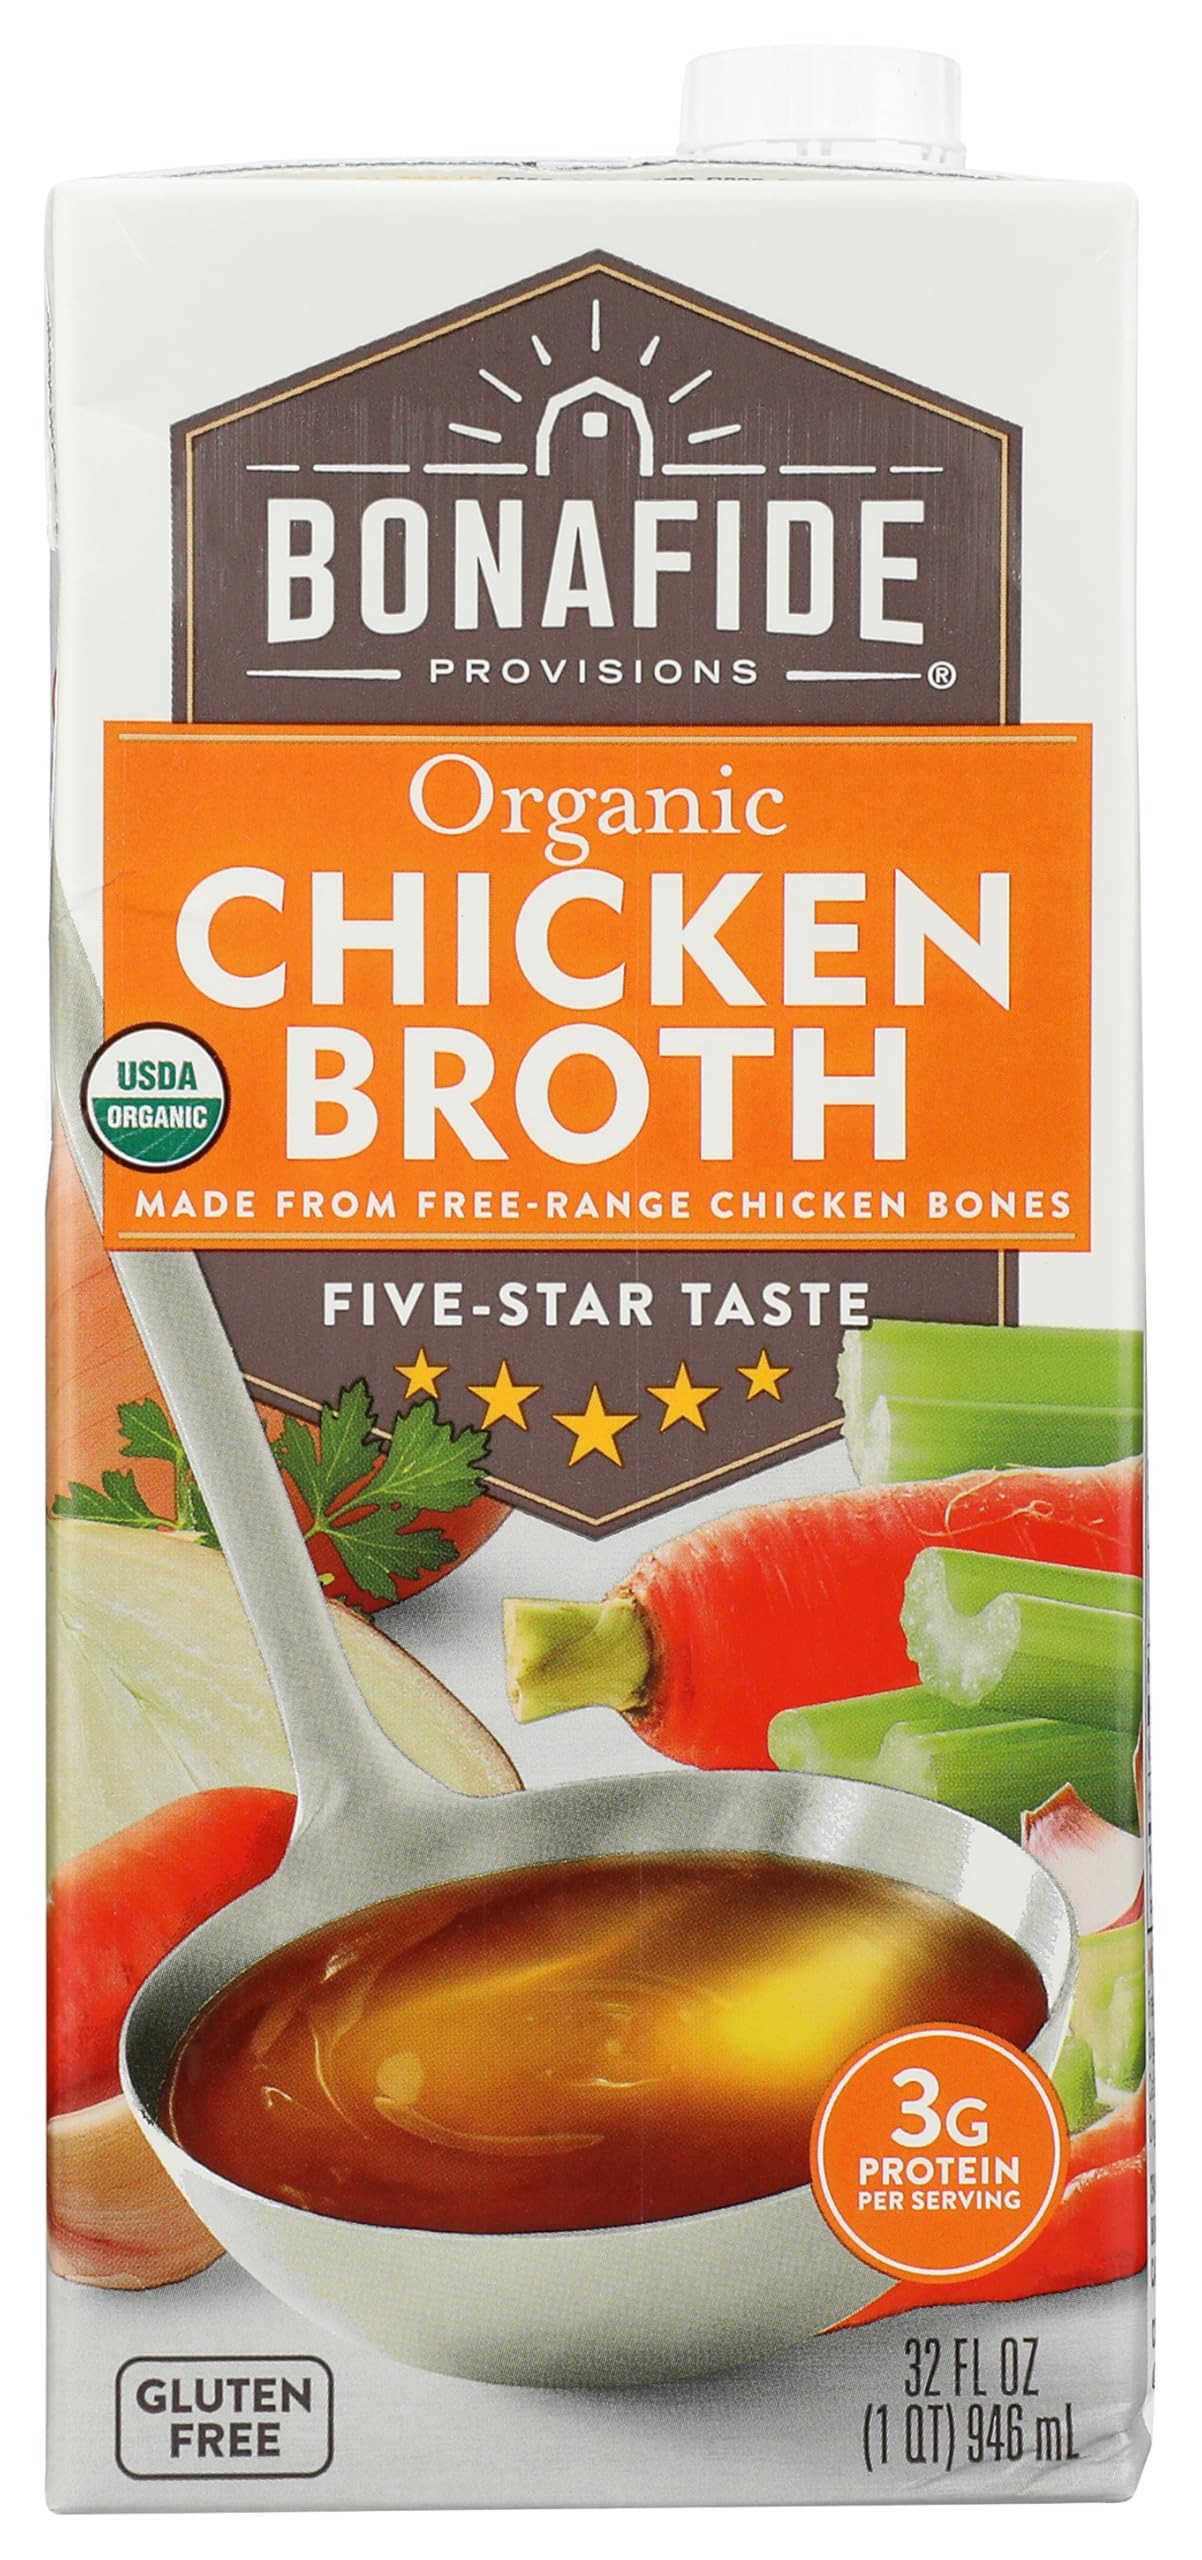
Item Name: Bonafide Provisions Organic Chicken Broth, Shelf Stable 32 fl oz
Bullet Point 1: BEST TASTING: We believe that the BEST INGREDIENTS deliver the BEST TASTE, which is why we only use ingredients you’d find in your own kitchen, and we GUARANTEE you’ll love the DELICIOUS TASTE of our BETTER-THAN-HOMEMADE organic chicken broth.
Bullet Point 2: BEST TASTING: We believe that the BEST INGREDIENTS deliver the BEST TASTE, which is why we only use ingredients you’d find in your own kitchen, and we GUARANTEE you’ll love the DELICIOUS TASTE of our BETTER-THAN-HOMEMADE organic chicken broth.
Bullet Point 3: CLEANEST INGREDIENTS: Unlike other chicken broths, which are made of “natural” chicken flavor, yeast extract, powders, and concentrates, our organic chicken broth is made from only CERTIFIED ORGANIC, WHOLE FOODS, including FREE-RANGE chicken bones and whole, organic vegetables.
Bullet Point 4: NO “NATURAL” CHICKEN FLAVOR, NO YEAST EXTRACT, NO ADDED SUGAR, NO CITRIC ACID, NO CANOLA OIL: Our chicken broth was crafted by a CLINICAL NUTRITIONIST & A CHEF using only ingredients you’d find in your own kitchen – no shortcuts, no funky ingredients, ever.
Bullet Point 5: 3X MORE PROTEIN: Our organic chicken broth is made from whole, free-range chicken bones which creates a rich and hearty broth with 3G PROTEIN PER-SERVING and 12G PROTEIN per package.
Bullet Point 6: NUTRITIONIST-CREATED, CHEF-CRAFTED: it is our mission to help everyone experience ABUNDANT WELLNESS through the power of food. Our AWARD-WINNING line of CERTIFIED ORGANIC products includes chicken and vegetable broth, chicken, beef, and turkey bone broth, paleo soups, as well as heat-and-go Keto Diet and Lion’s Mane bone broth cups.
Value: 32.0
Unit: Fl Oz

Price: 5.49